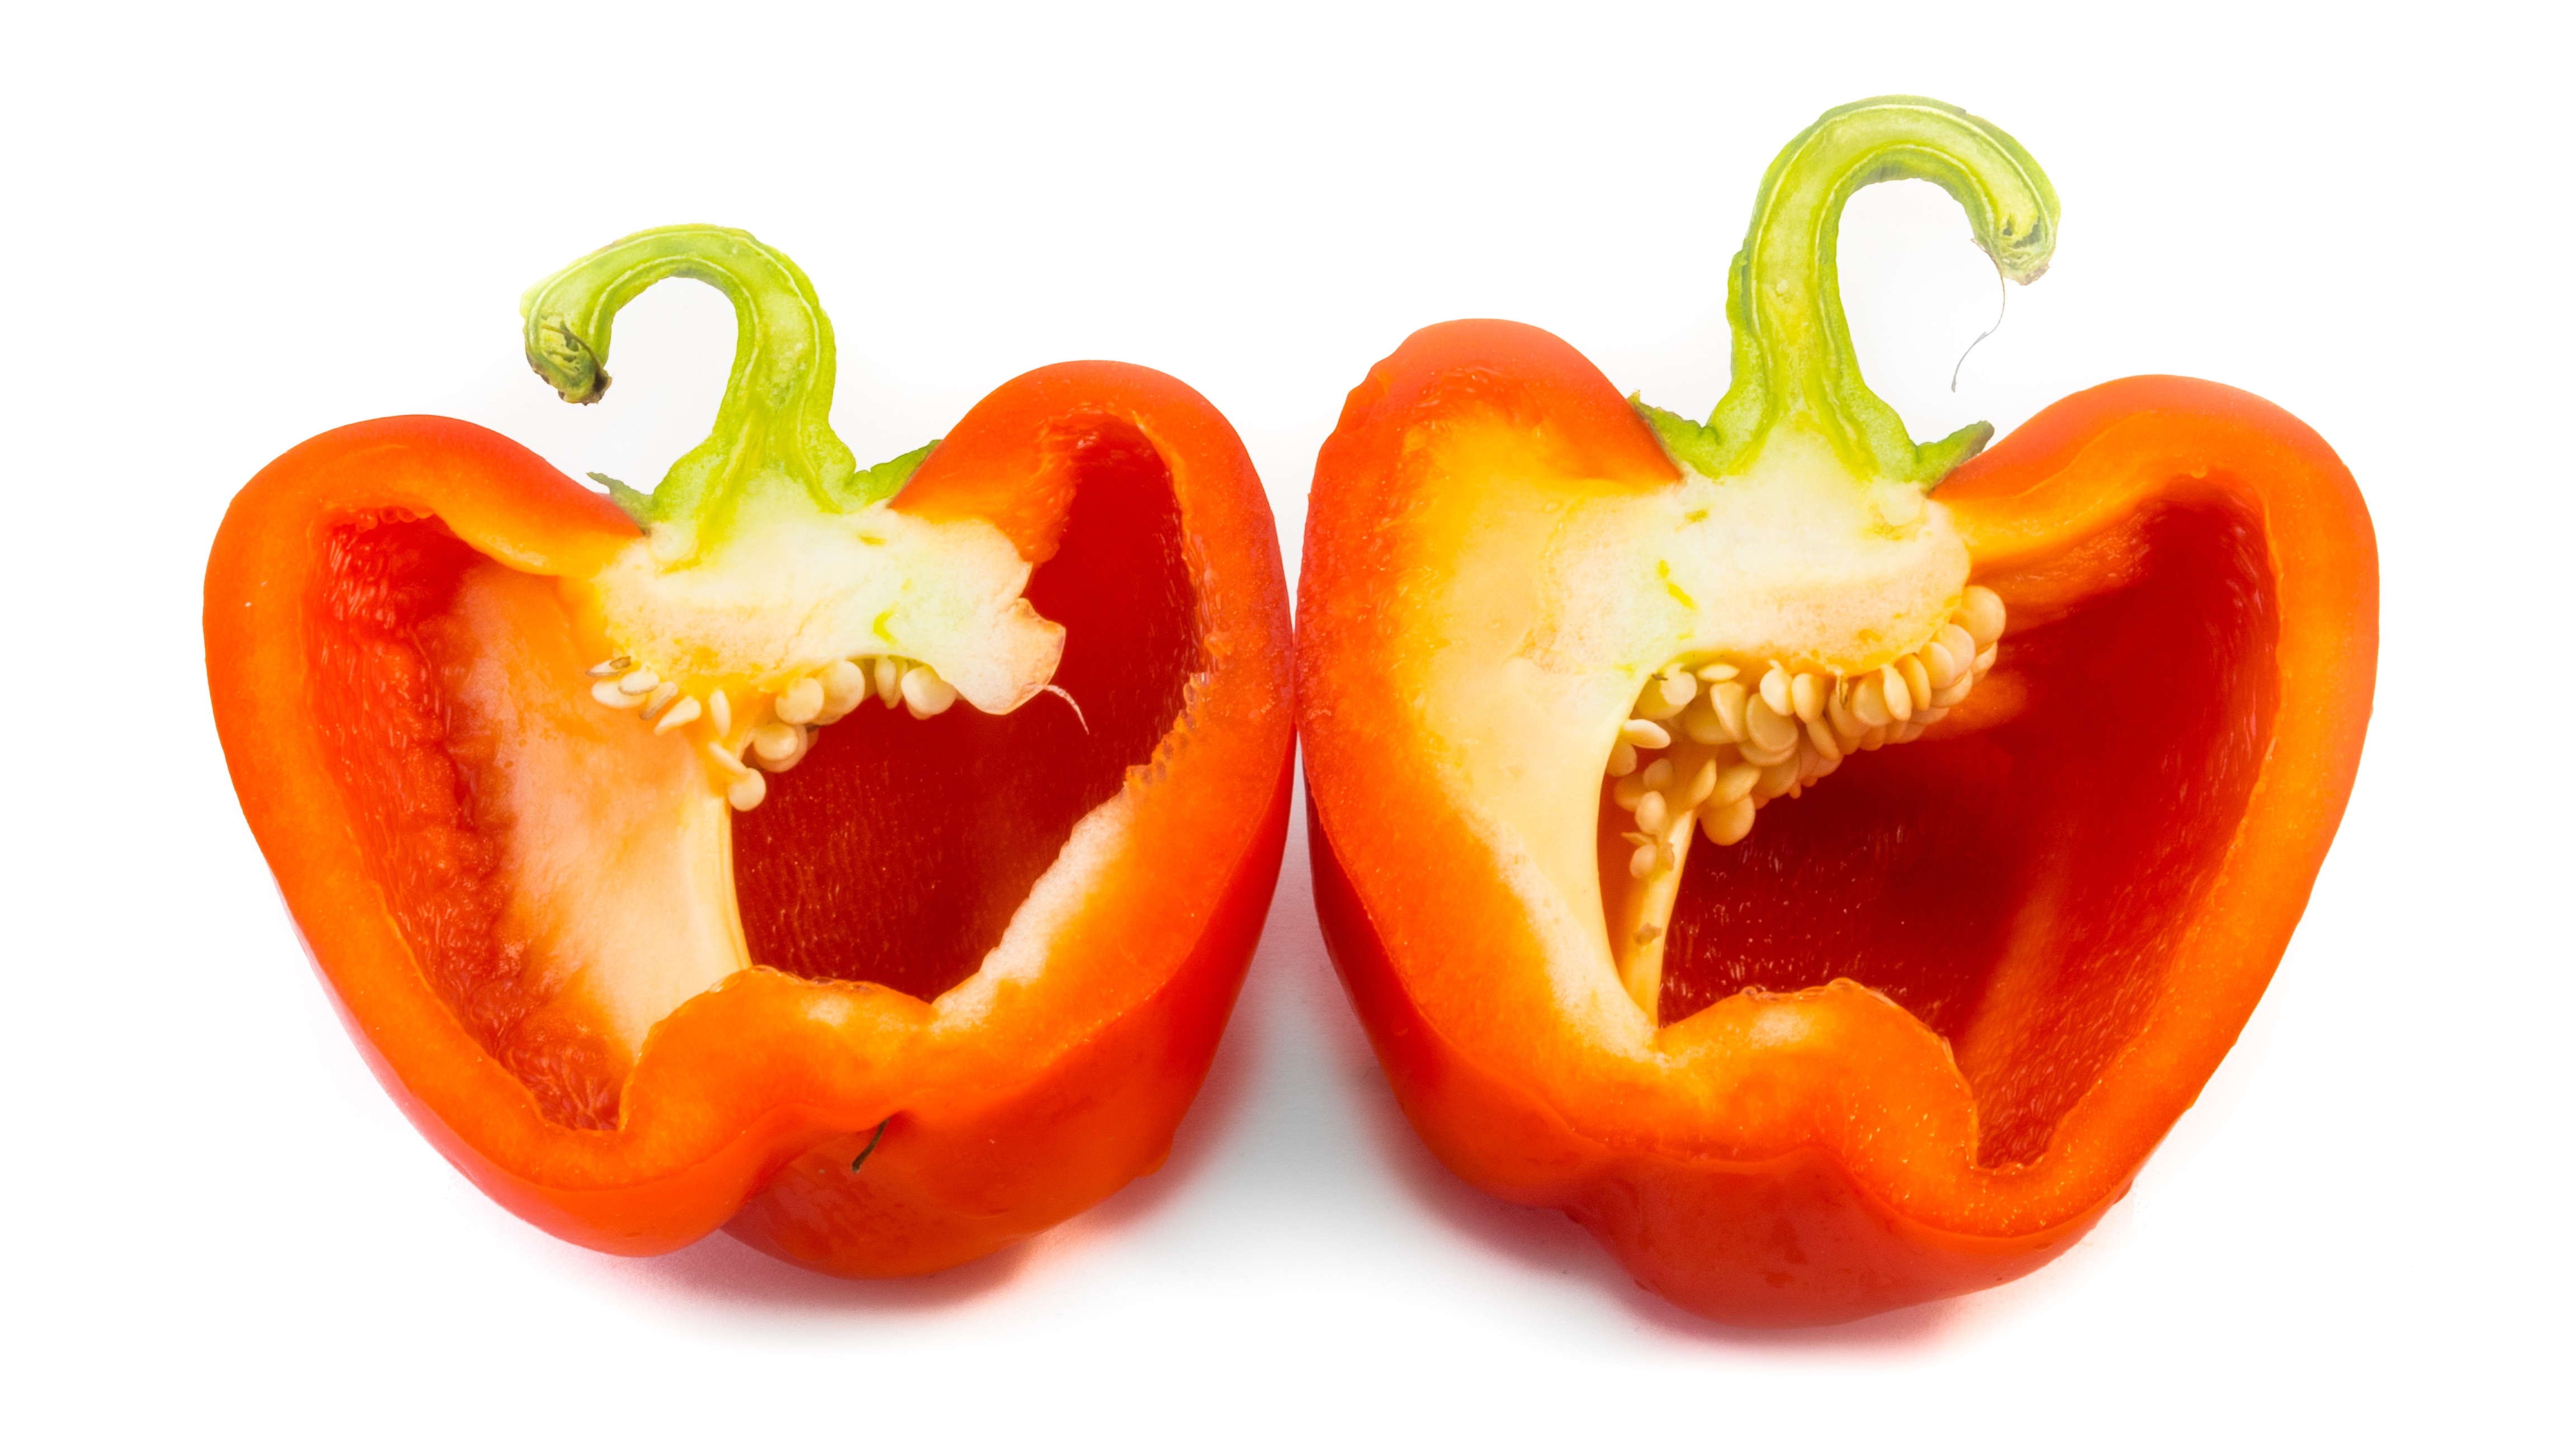
plant, fruit, food, red, produce, vegetable, health, peppers, bell pepper, paprika, sliced, white background, flowering plant, chili pepper, yellow pepper, cayenne pepper, land plant, peperoncini, bell peppers and chili peppers, pimiento, habanero chili